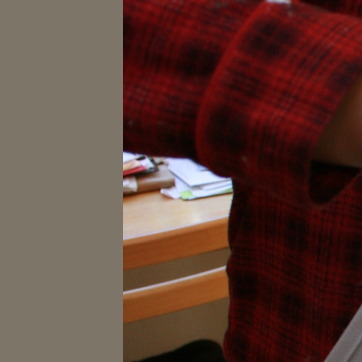
Material: paper